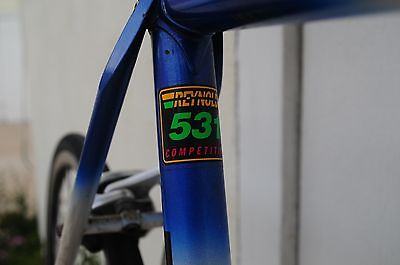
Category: bicycle